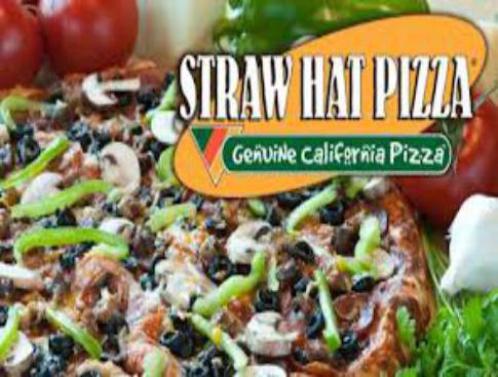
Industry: Food